Fort Bedford

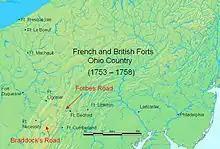
Location of Fort Bedford

Fort Bedford was constructed during the French and Indian War by British troops under the command of Colonel Henry Bouquet by order of General John Forbes. The fort was one of a string of British forts and blockhouses designed to protect British supply lines on the Forbes Road, a pioneer trail cut through the Pennsylvania frontier wilderness by the British during their invasion of the Ohio Country and campaign against the French garrison at Fort Duquesne, modern day Pittsburgh.